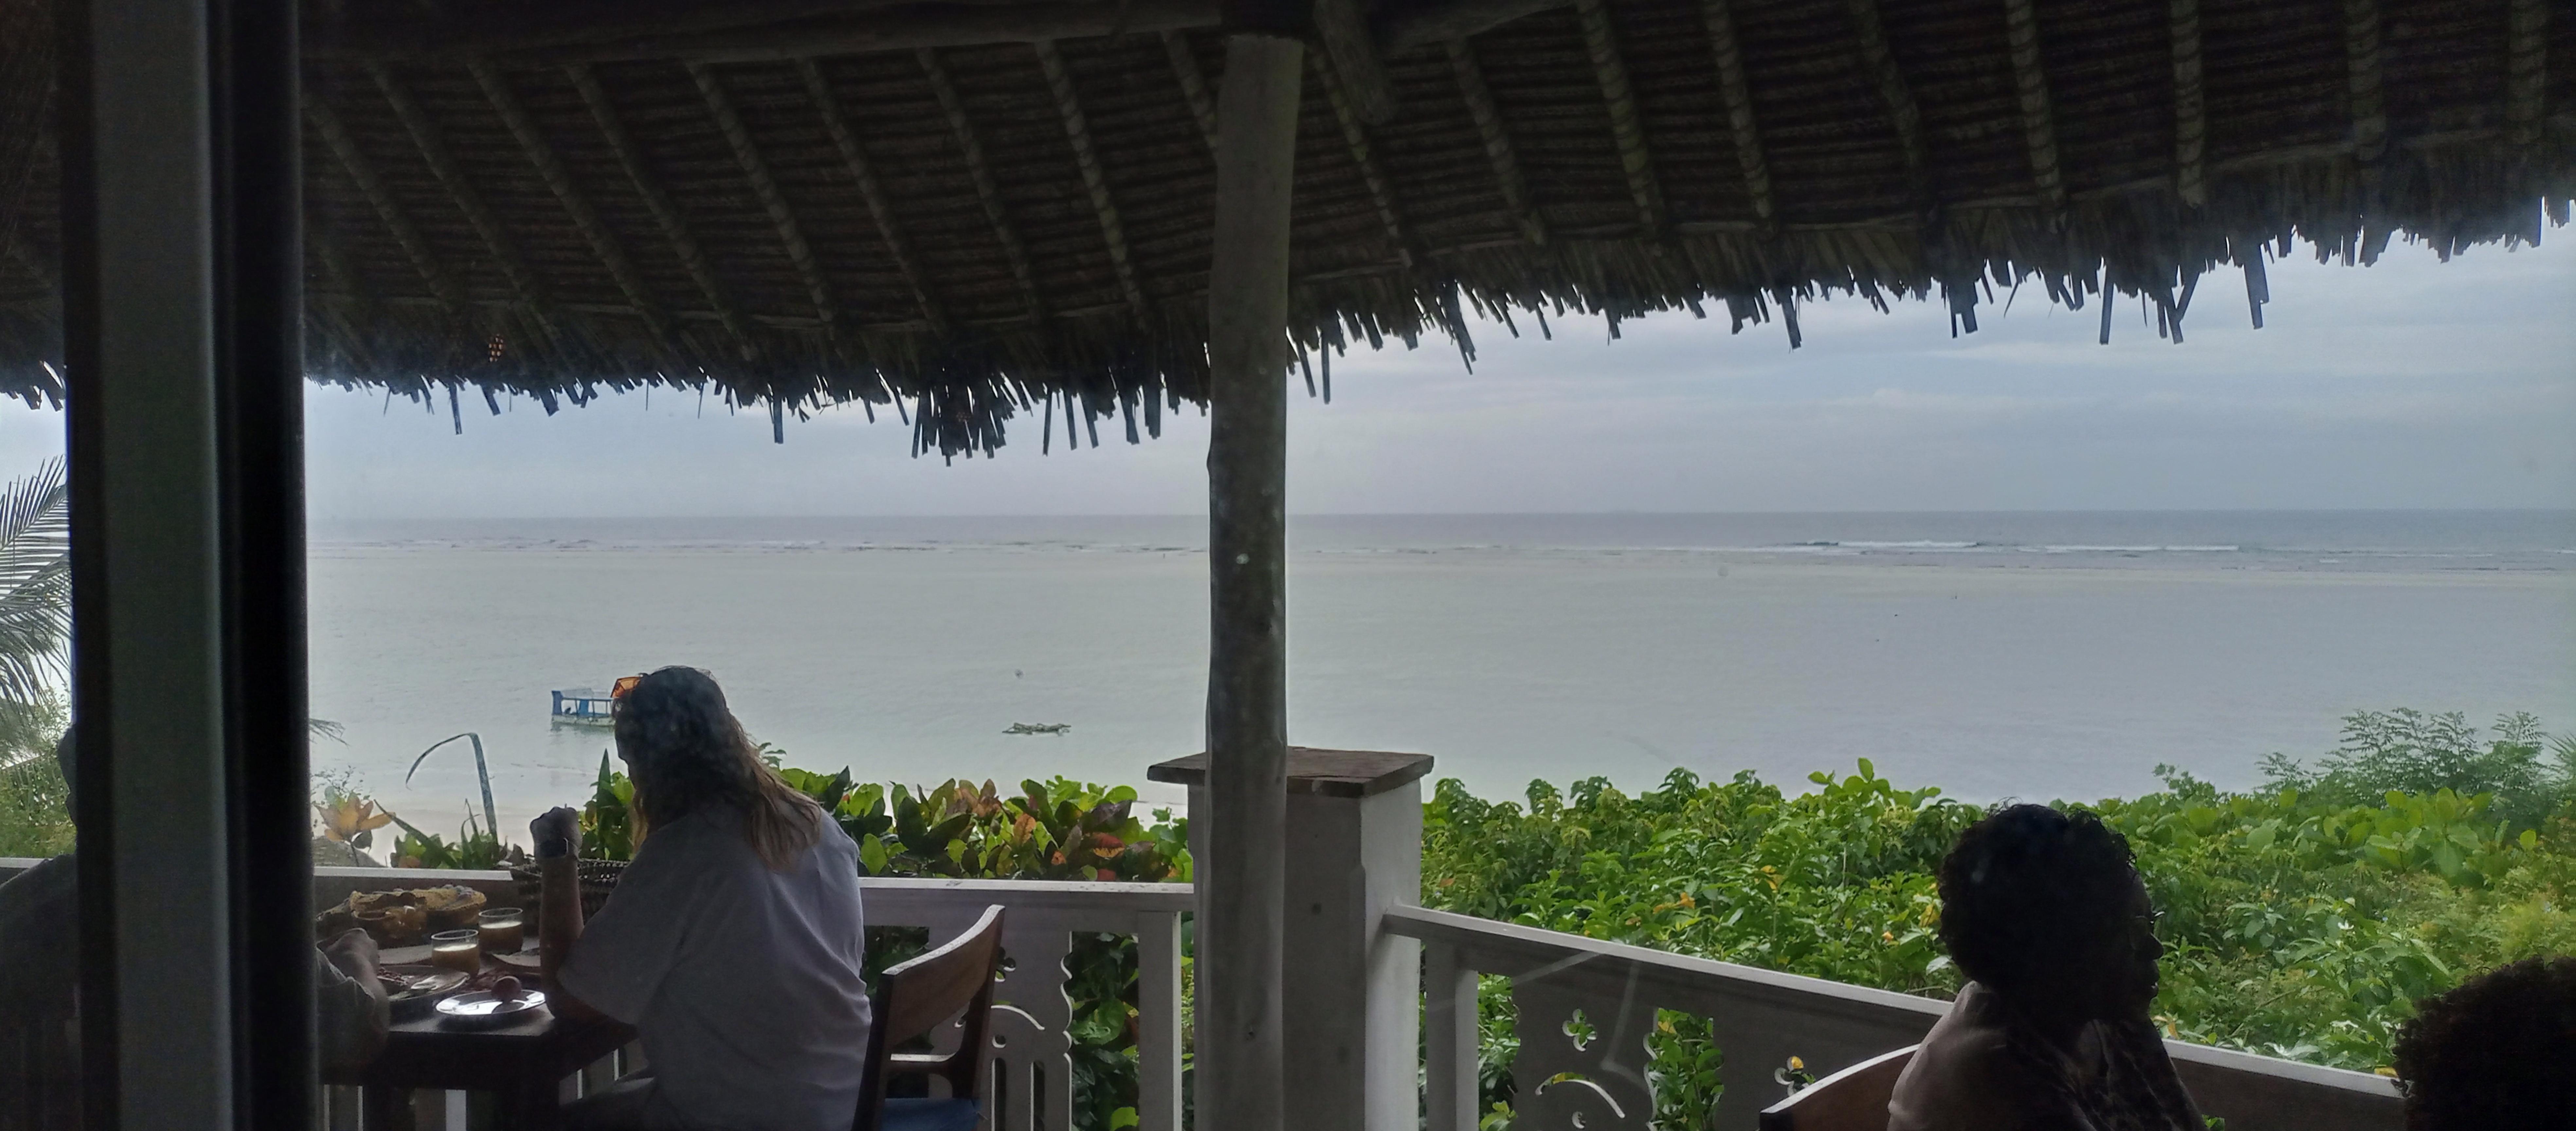
Watalii wamo kwenye hoteli huku wakitazama bahari na ufuoni. Kwa mbali watalii hawa hufurahia mandhari ya pwani kwa kuwa yamejengwa na nyumba kutumia makuti na huku wakipunga upepo wa pwani wakifurahia mandhari mazuri sana ya bahari ya pwani.